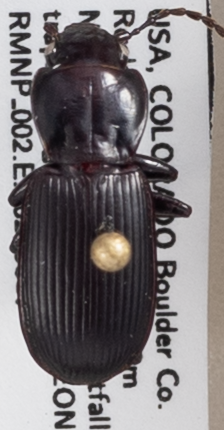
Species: Pterostichus protractus
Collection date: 2021-08-17
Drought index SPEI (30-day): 0.23
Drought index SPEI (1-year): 0.262
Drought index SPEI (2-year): -0.988